Beverley B. Munford

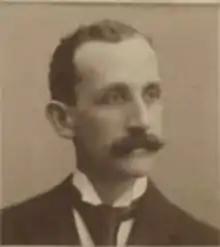
Delegate Munford in 1891

Beverley Munford was a member of the Richmond Education Association which Mary-Cooke Munford helped found. He served as a member of the board of visitors of the College of William and Mary and of the Hampton Normal School. Munford served on the board of directors of the Virginia Historical Society and was a vestryman at St. Paul's Episcopal Church.